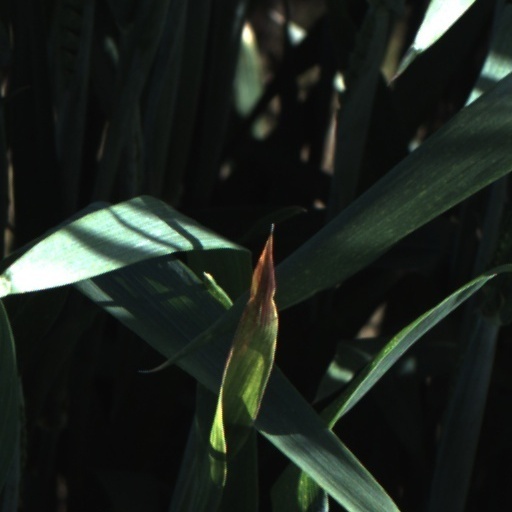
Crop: wheat